Franck Multon

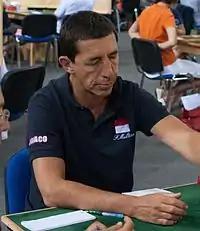

Multon was dummy with his partner Pierre Zimmermann as declarer when with three cards left to play Multon was alleged to tell his partner (in French) how to play the remaining cards.